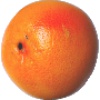
Label: pink_grapefruit